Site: brandenburg
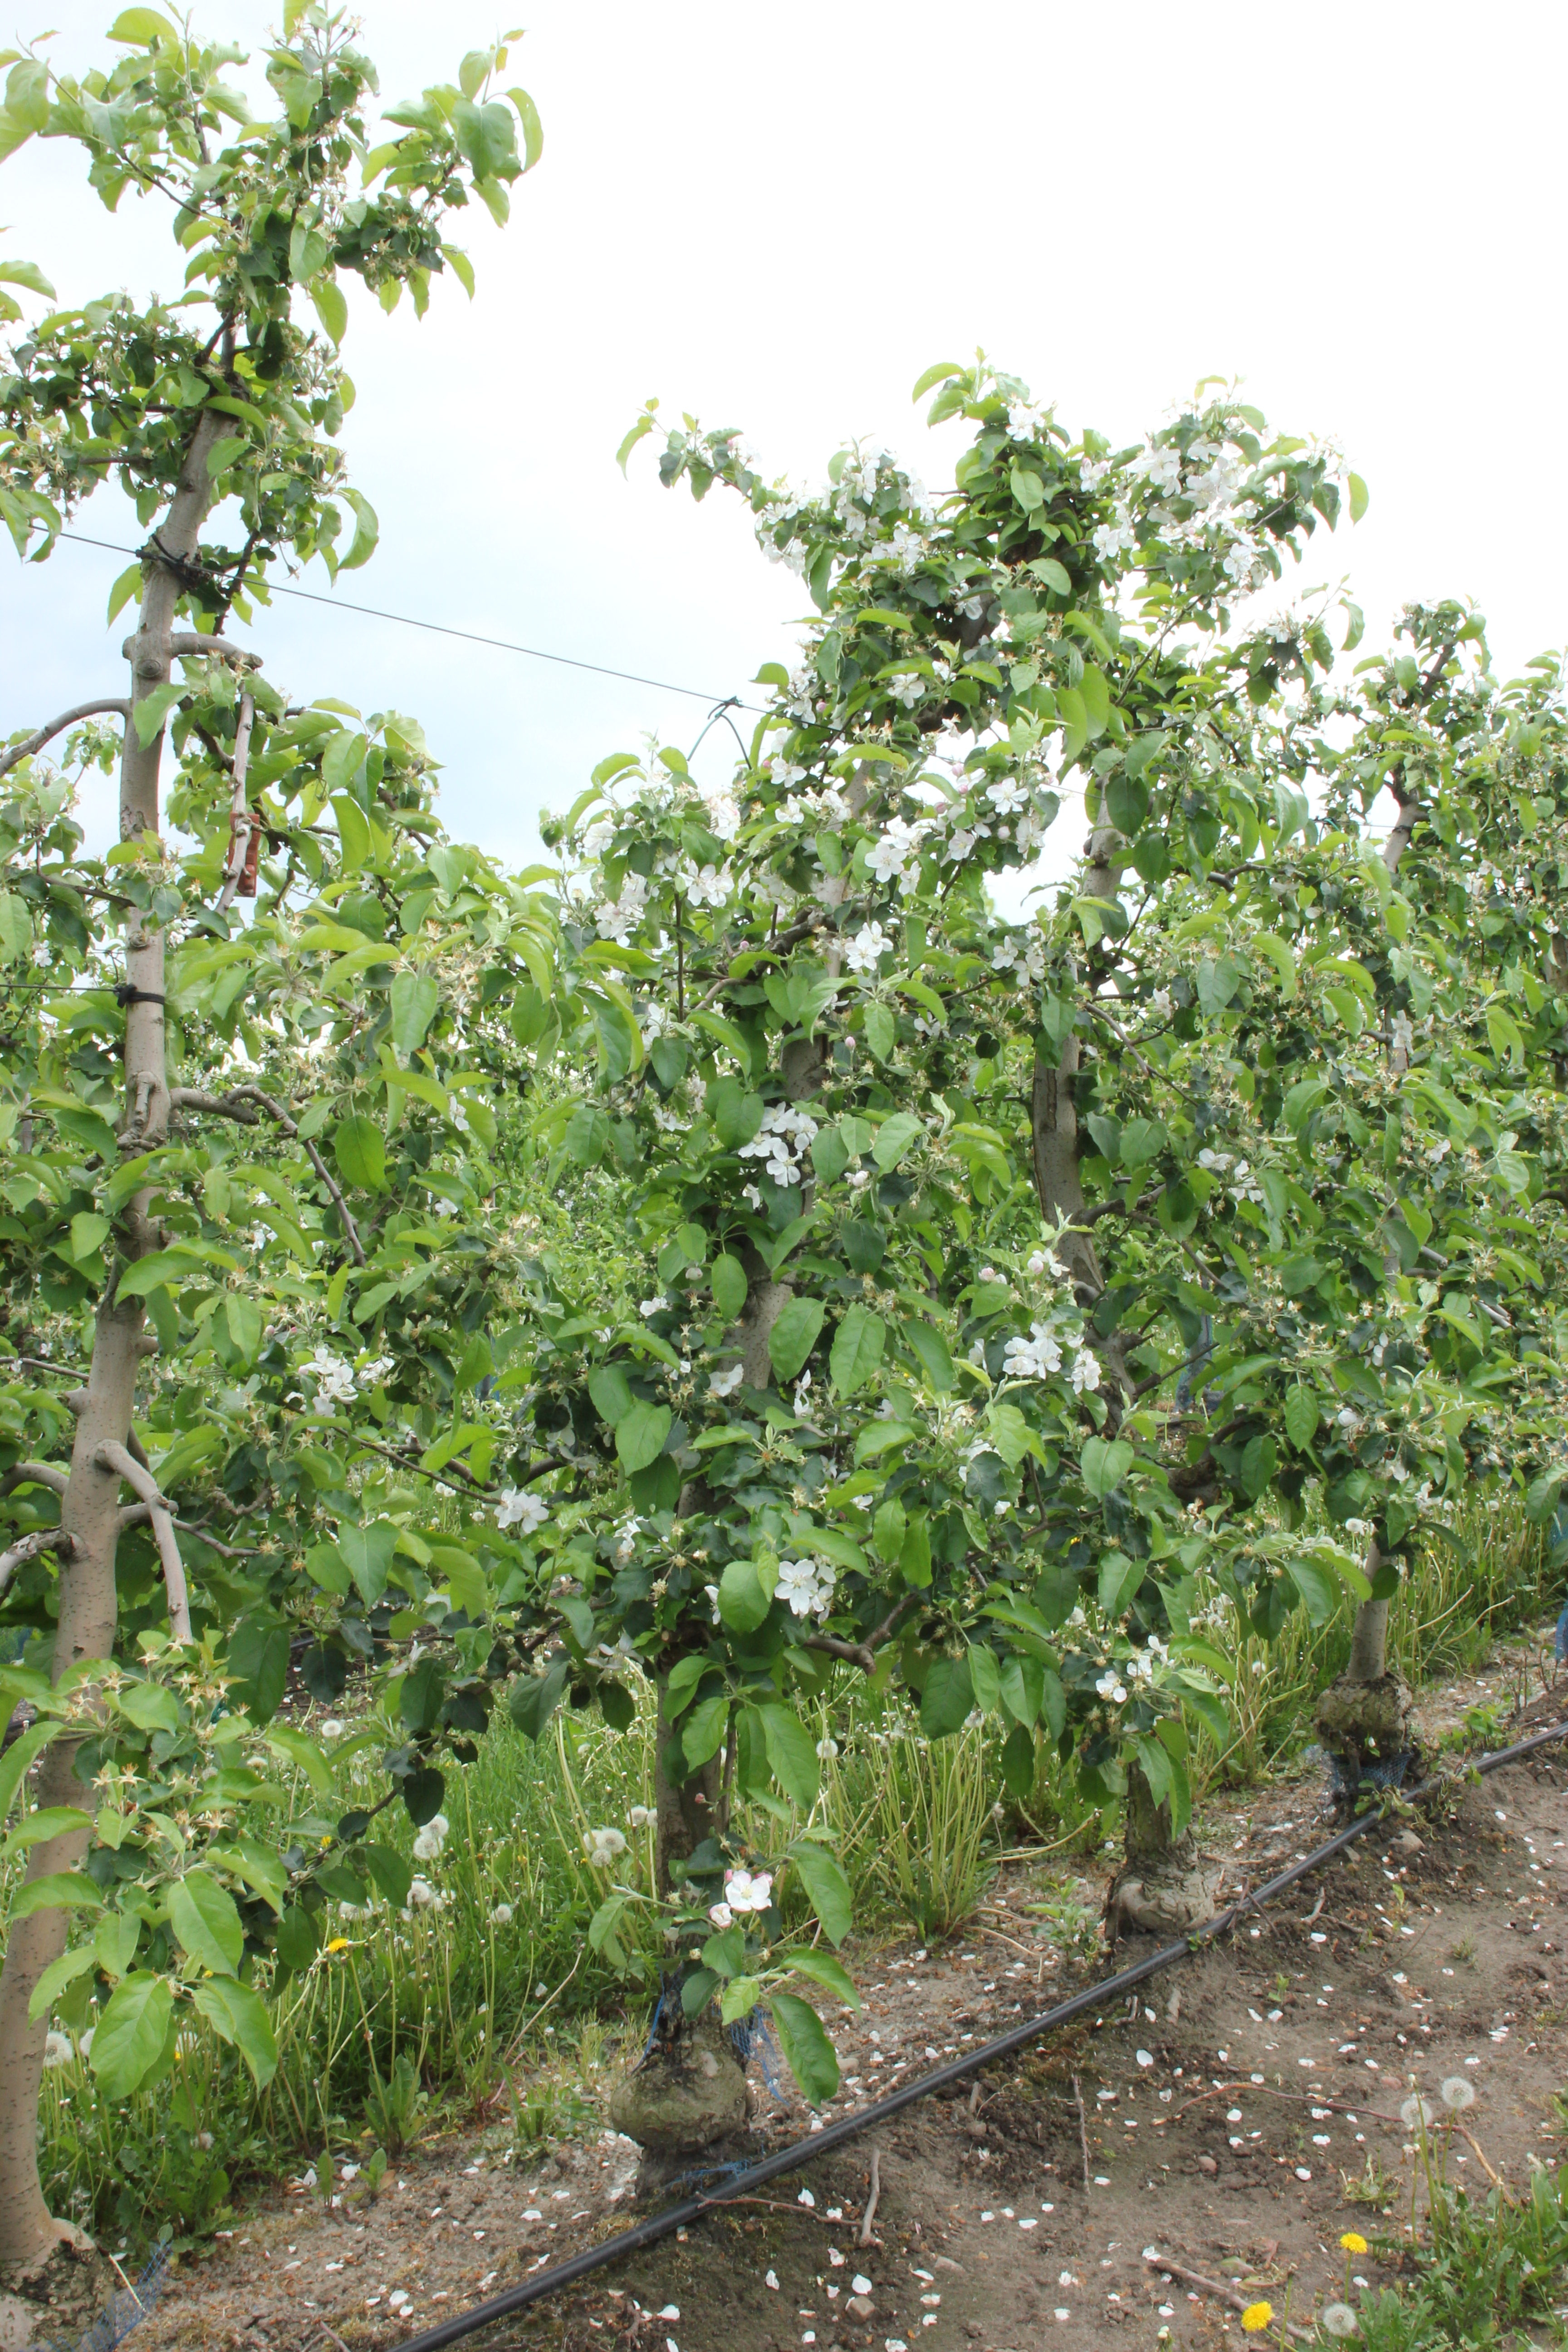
Growth stage (BBCH 67): Flowering